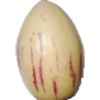
Label: pepino